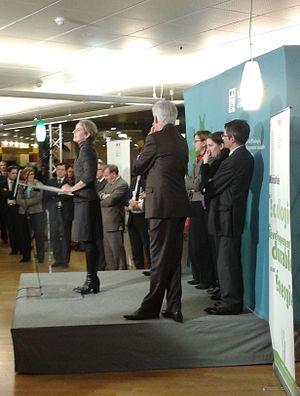
Delphine Batho prononçant une allocution dans les locaux du Ministère de l'écologie, du développement durable et de l'énergie
Delphine Batho, née le 23 mars 1973 à Paris 12ᵉ, est une femme politique française.